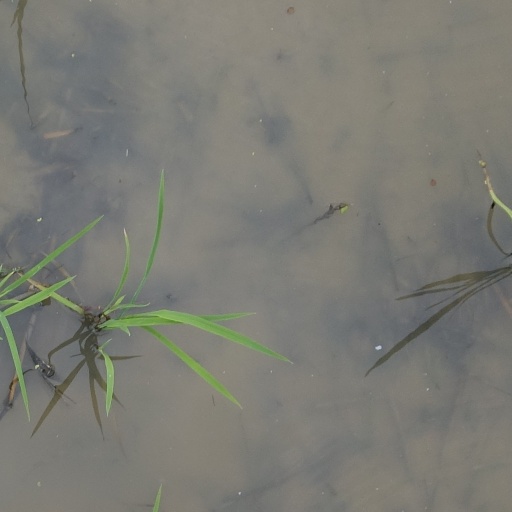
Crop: rice